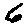
Label: 6